Bristol Brigand

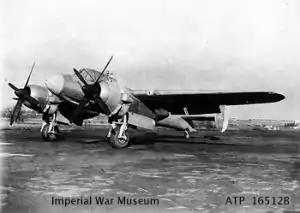
Brigand T.4 in 1948

The Bristol Brigand was a British anti-shipping/ground attack/dive bomber aircraft, developed by the Bristol Aeroplane Company as a replacement for the Beaufighter. A total of 147 were built and were used by the Royal Air Force in Malaya during the Malayan Emergency and Kenya until replaced by the de Havilland Hornet in Malaya and the English Electric Canberra jet bomber elsewhere.